Carillon

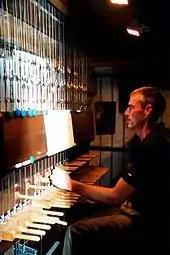
Carillonneur Brian Swager plays the traditional carillon at the Cathedral Saint-Jean-Baptiste (John the Baptist) in Perpignan, France.

Carillon music was first published in North America in 1934. G. Schirmer, Inc. published the compositions of Curtis Institute of Music students Samuel Barber, Gian Carlo Menotti, and Nino Rota as part of the institute's short-lived publishing series. The Guild of Carillonneurs in North America opened the first dedicated publishing house for carillon music in North America in 1961. In 1968, the Anton Brees Carillon Library was established at Bok Tower Gardens in Lake Wales, Florida, US; it contains large collections of carillon music and related materials.